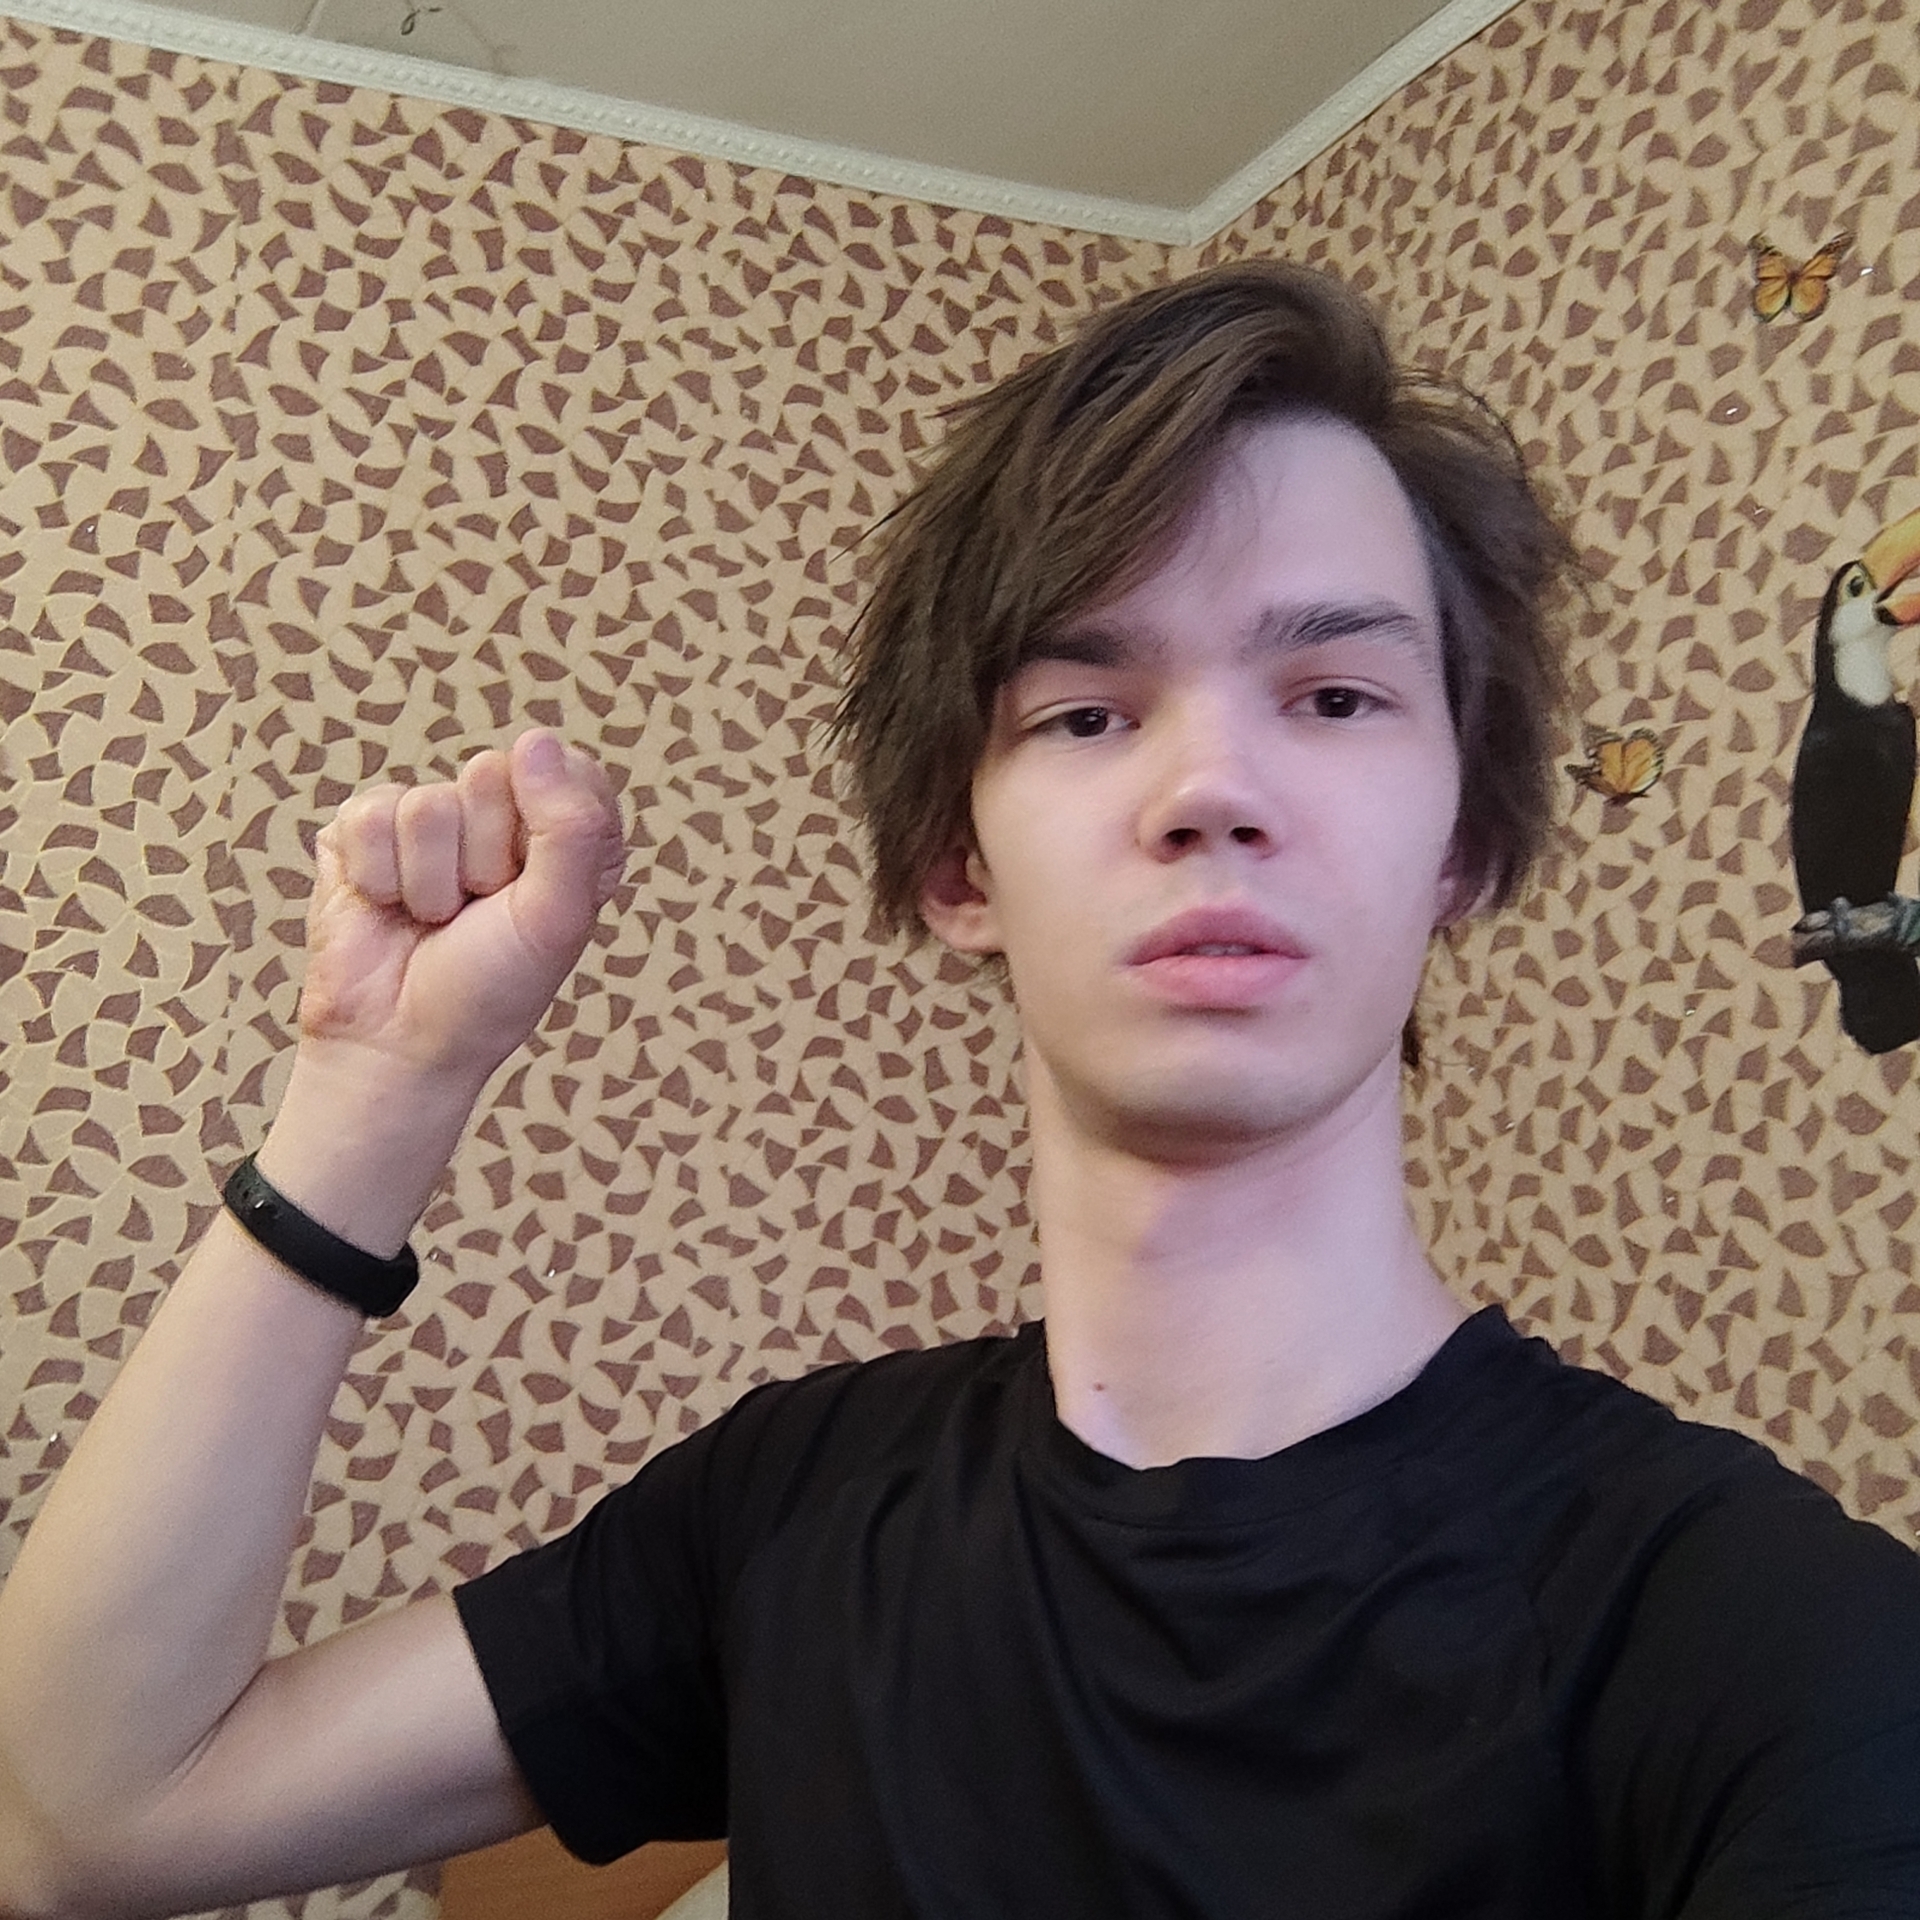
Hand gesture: fist